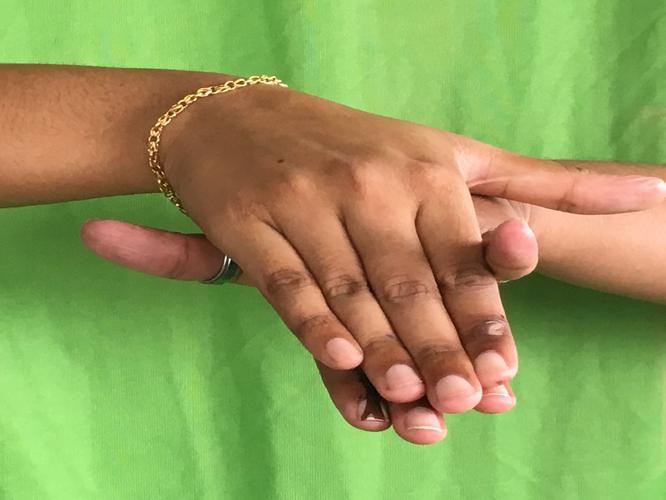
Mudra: Matsya
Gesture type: double_hand